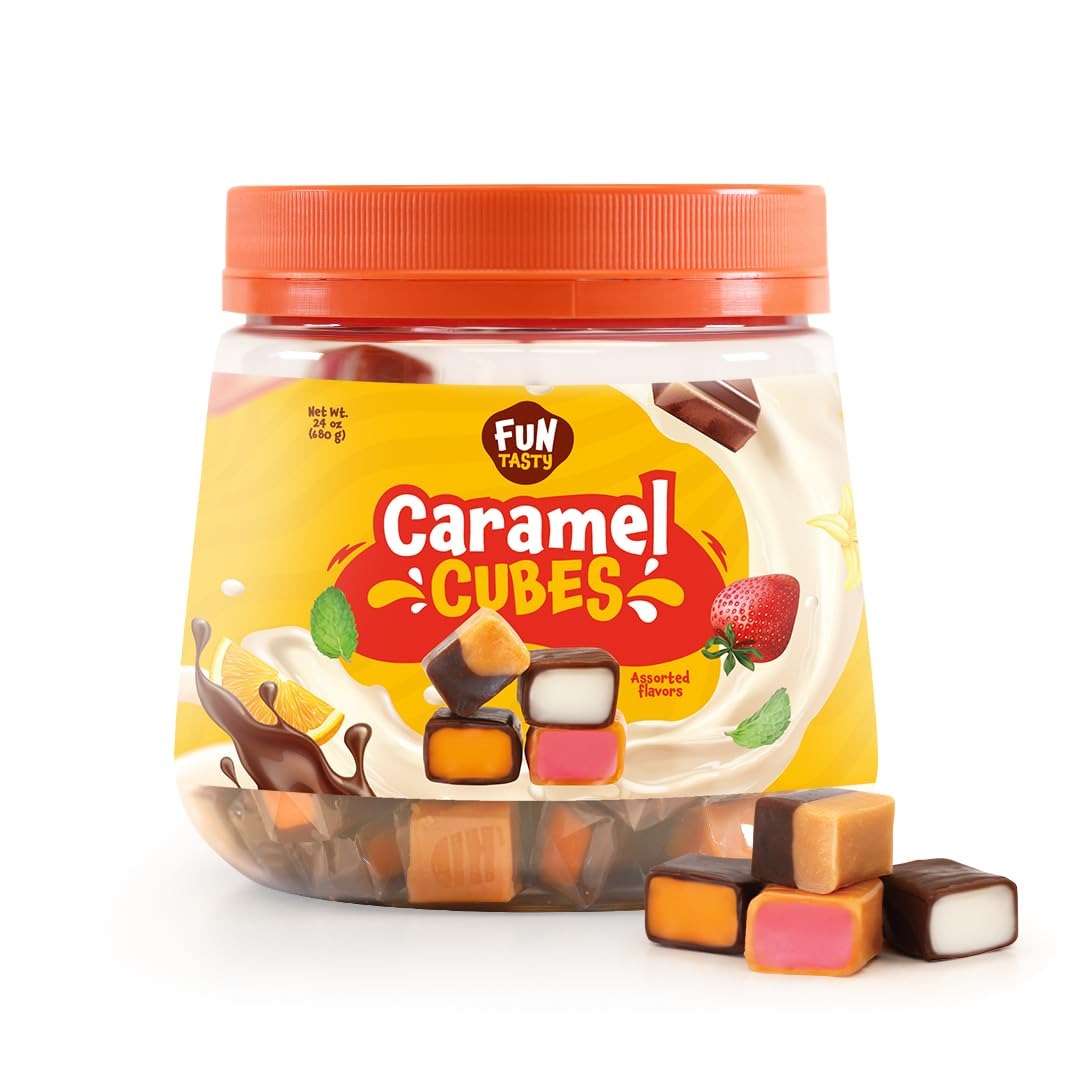
Item Name: Funtasty Caramel Cubes Candy - 24 Ounce Jar (Over 100 Count) - Assorted Flavors - Individually Wrapped
Bullet Point 1: Funtasty Assorted Flavors Caramel Cubes Filled Candy; 24-ounce jar; approximately 105 individually wrapped candies per order
Bullet Point 2: These delicious caramels have rich caramel taste; they practically melt in your mouth
Bullet Point 3: Crafted in small cubes, each one is filled with a different flavor so you can experience the best of all four tastes
Bullet Point 4: The strawberry filling is delightful and sweet, the mint filling is refreshingly cool, the orange cream filling is creamy and smooth, and the chocolate vanilla caramel flavor is rich and decadent
Bullet Point 5: Great for snacking or sharing with friends and family; they're versatile enough to use in baking, or as a topping for your favorite desserts
Product Description: Funtasty Caramel Cubes Candy, Assorted Flavors, Individually Wrapped, Jar 24 Ounces (Over 100 Pieces)
Value: 24.0
Unit: Ounce

Price: 8.24